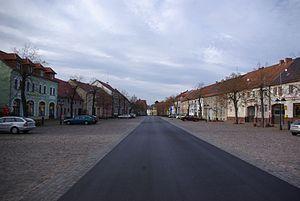
Schönewalde est une ville de Brandebourg, située dans l'arrondissement d'Elbe-Elster.